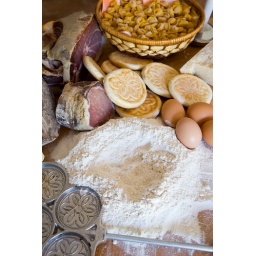
Rustic Italian food ingredients on table in kitchen